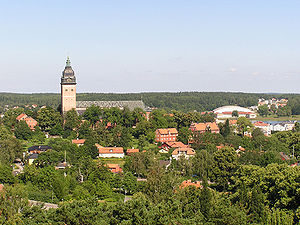
Strängnäs
Strängnäs set fra syd med domkirken i baggrunden
Strängnäs er en svensk by i Södermanland. Der var i 2010 12.856 indbyggere i byen, der er hovedby i Strängnäs kommune i Södermanlands län og bispesæde for Strängnäs Stift.